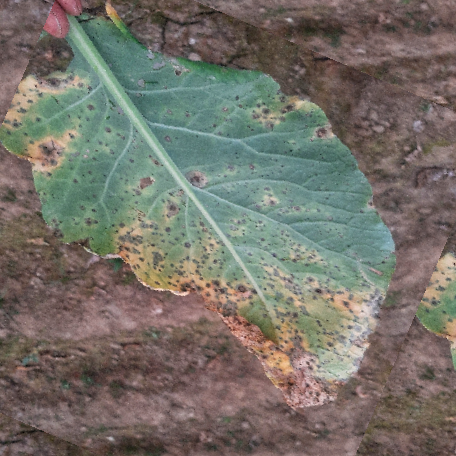
Label: Downy Mildew